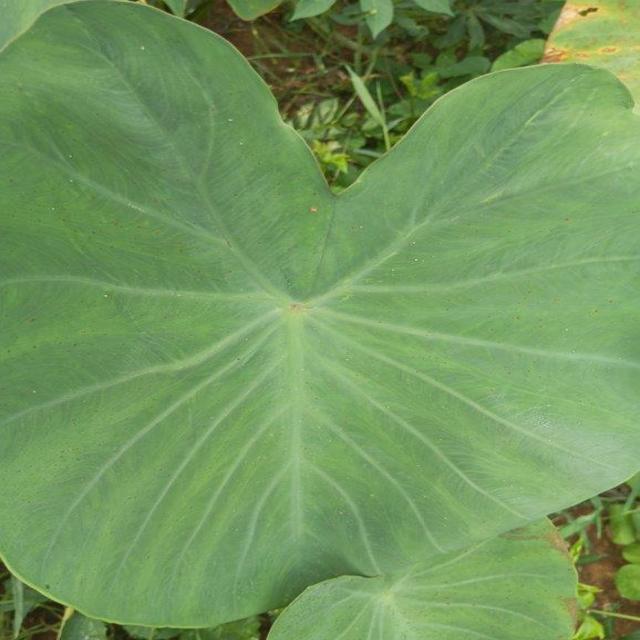
Label: Healthy